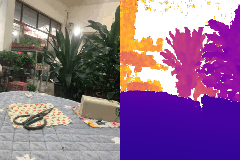
Label: scissor